Water (1985 film)

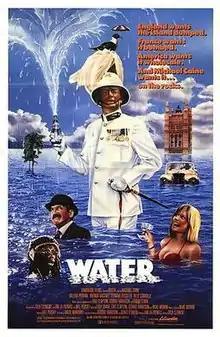
US Theatrical release poster

Water is a 1985 British comedy film directed by Dick Clement and starring Michael Caine. It was scripted by Clement and Ian La Frenais. The plot spoofs elements of the comedies "Carlton-Browne of the F.O." (1958) and "Passport to Pimlico" (1948) and the then-recent invasions of the Falkland Islands and Grenada. Caine plays Baxter Thwaites, a Governor who has 'gone native' (similar to his role in "The Honorary Consul"), and Billy Connolly as local biracial activist Delgado, supported by the last performance of Leonard Rossiter, as Sir Malcolm Leveridge, and one of the last performances of Fulton Mackay.